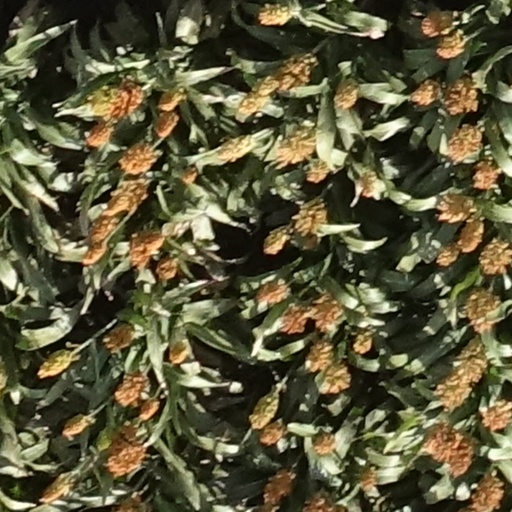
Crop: sorghum